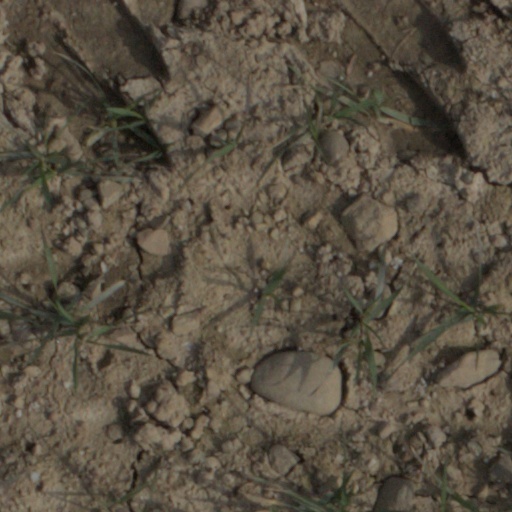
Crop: wheat